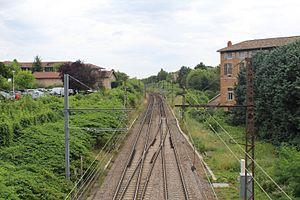
Voie ferrée vers l'Hôtel-Dieu de Mâcon.
Mâcon est une commune française, capitale du Mâconnais, préfecture du département de Saône-et-Loire, dans la région Bourgogne-Franche-Comté.